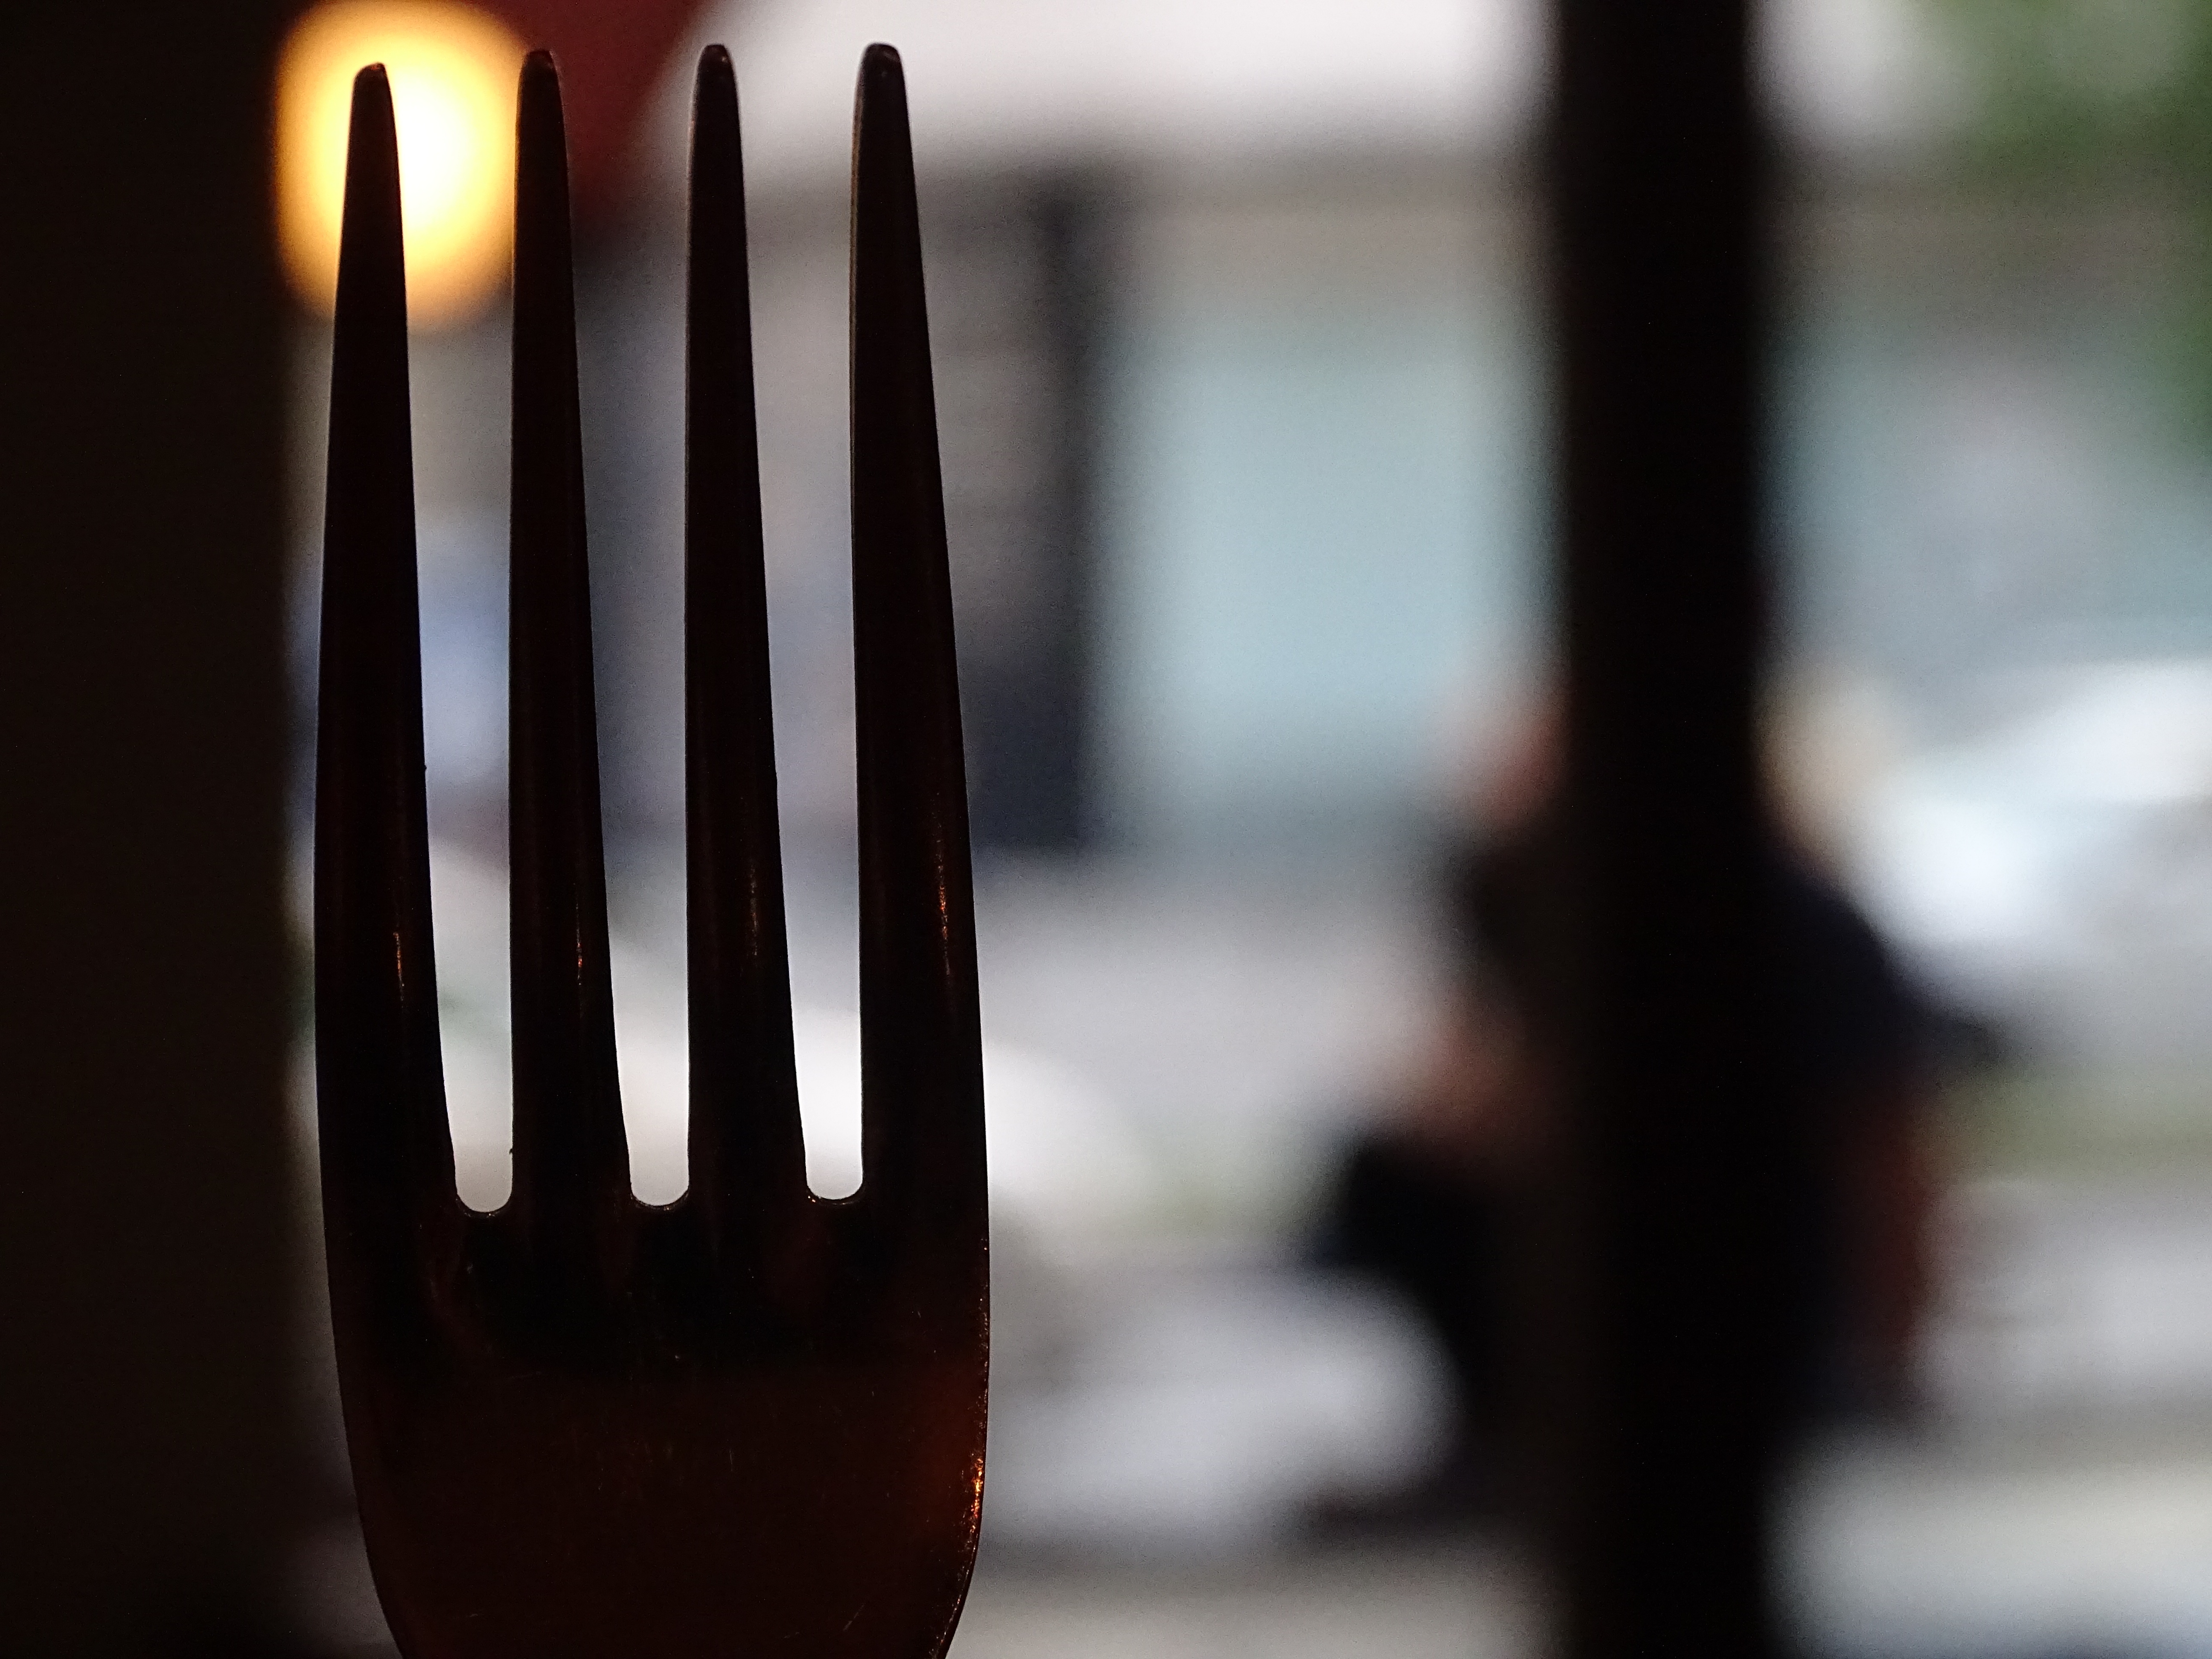
glass, black, lighting